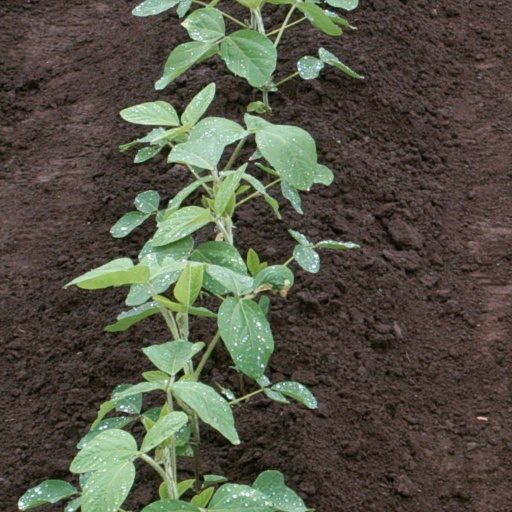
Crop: soybean